Hanfu Movement

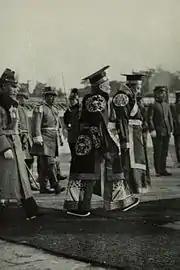
The Hongxian Emperor wearing mianfu on his coronation ceremony, 1915

Chinese researcher "Hua Mei", interviewed by student advocates of the Hanfu Movement in 2007, recognizes that defining "hanfu" is no simple matter, as there was no uniform style of Chinese fashion throughout the millennia of its history. Because of its constant evolution, she questions which period's style can rightly be regarded as traditional. Nonetheless, she explains that "hanfu" has historically been used to broadly refer to indigenous Chinese clothing in general. Observing that the apparel most often promoted by the movement are based on the Han-era "" and "", she suggests that other styles, especially that of the Tang era, would also be candidates for revival in light of this umbrella definition.